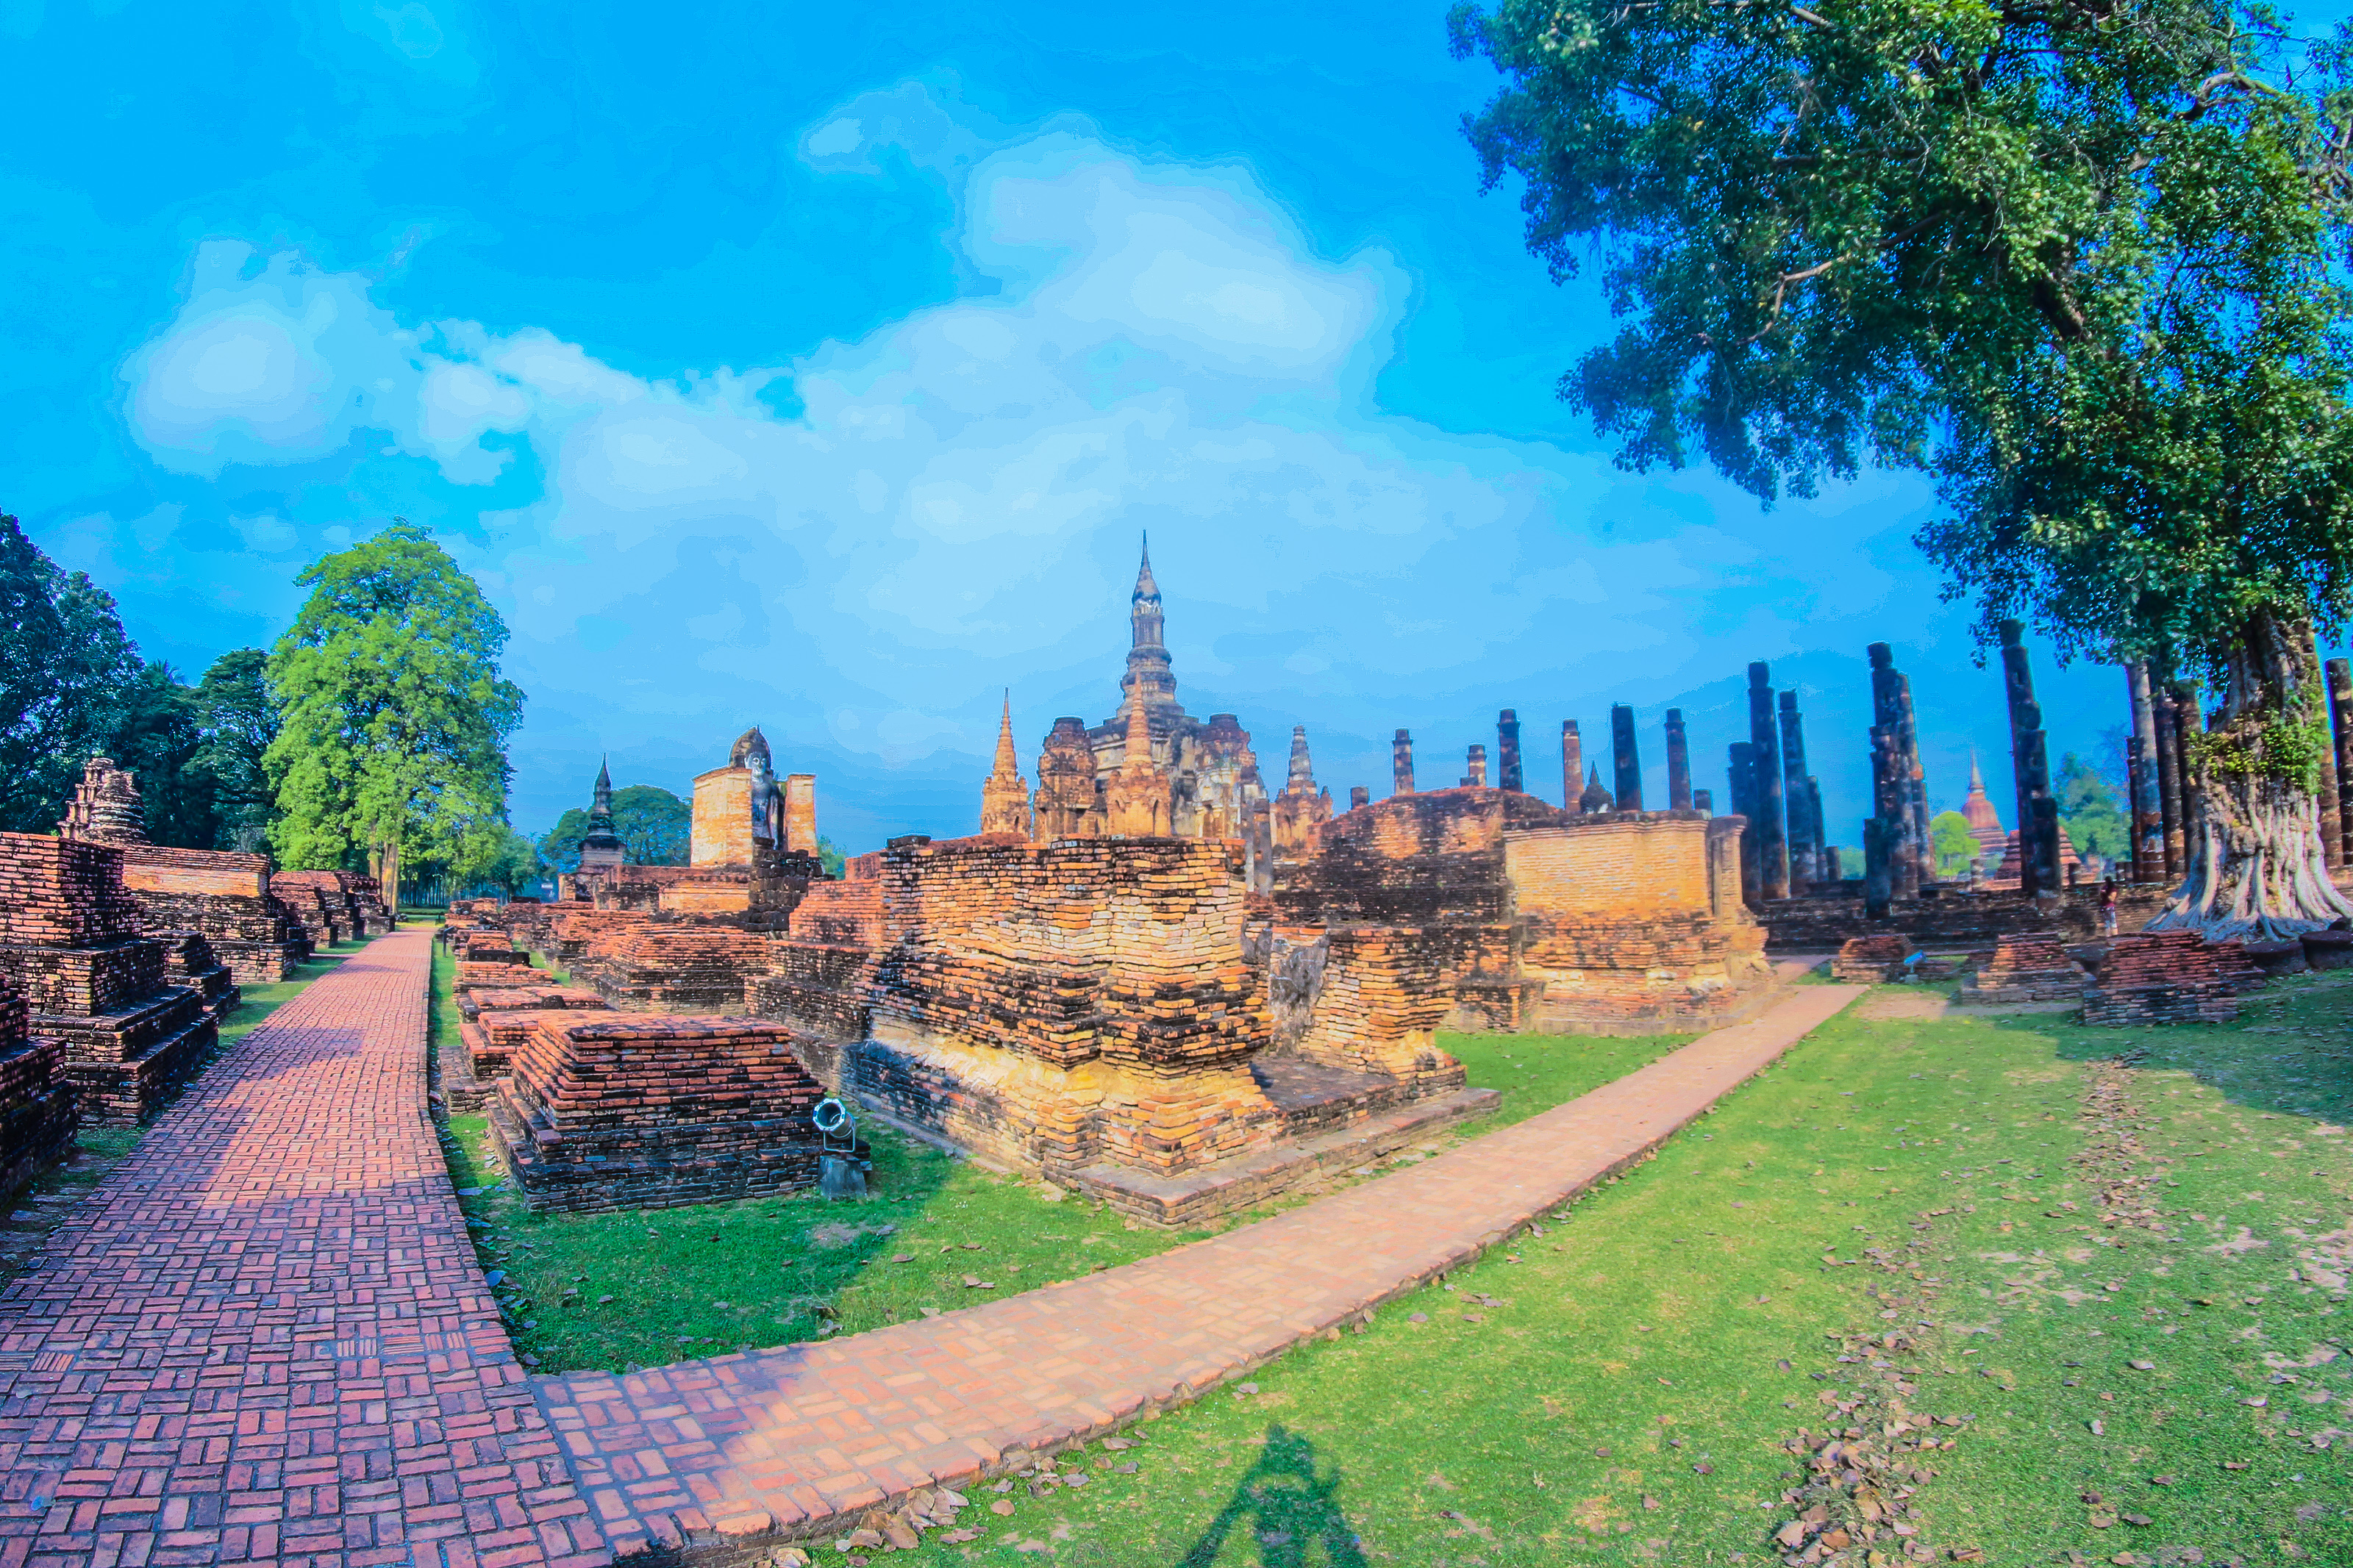
ancient, architecture, art, asia, asian, buddha, buddhism, buddhist, chang, culture, famous, heritage, historical, history, landmark, lom, old, pagoda, park, religion, satchanalai, si, siam, statue, stone, sukhothai, temple, thai, thailand, tourist, travel, unesco, wat, sky, natural landscape, daytime, wall, photography, tree, painting, building, grass, castle, landscape, city, tourism, panorama, cloud, plant, historic site, landscaping, world, tourist attraction, mural